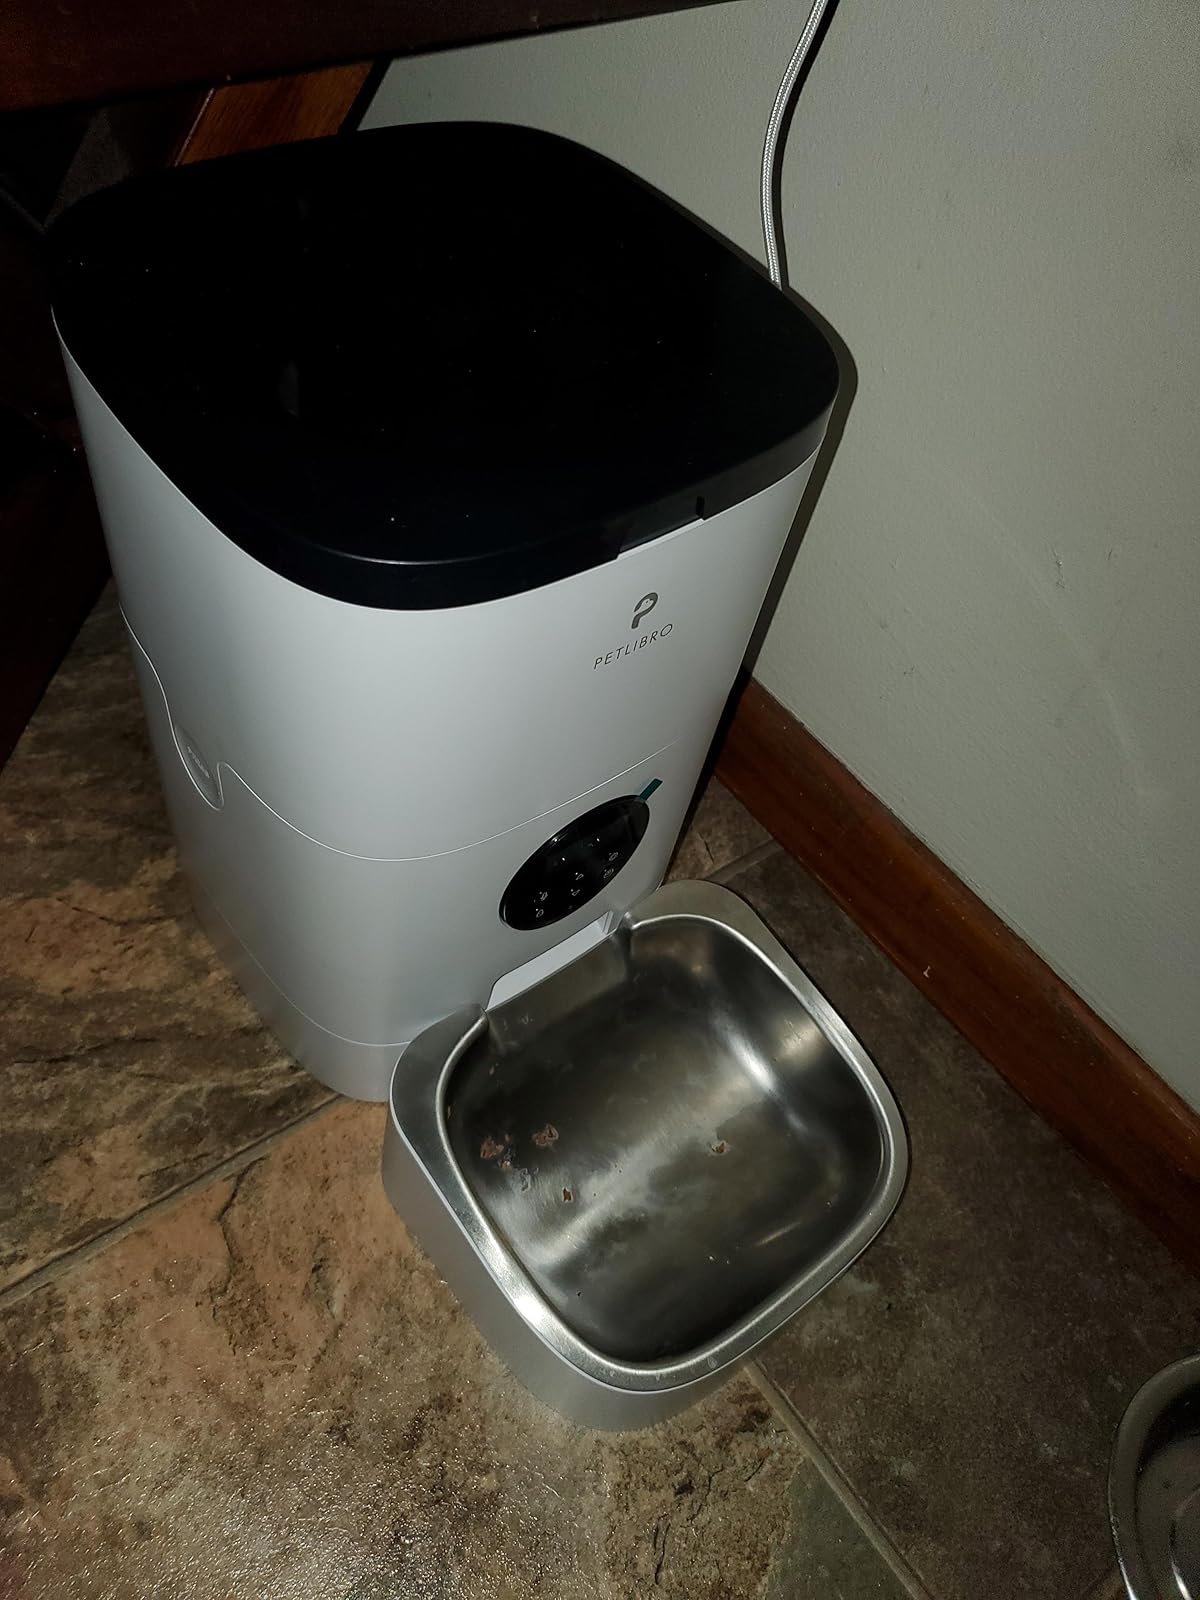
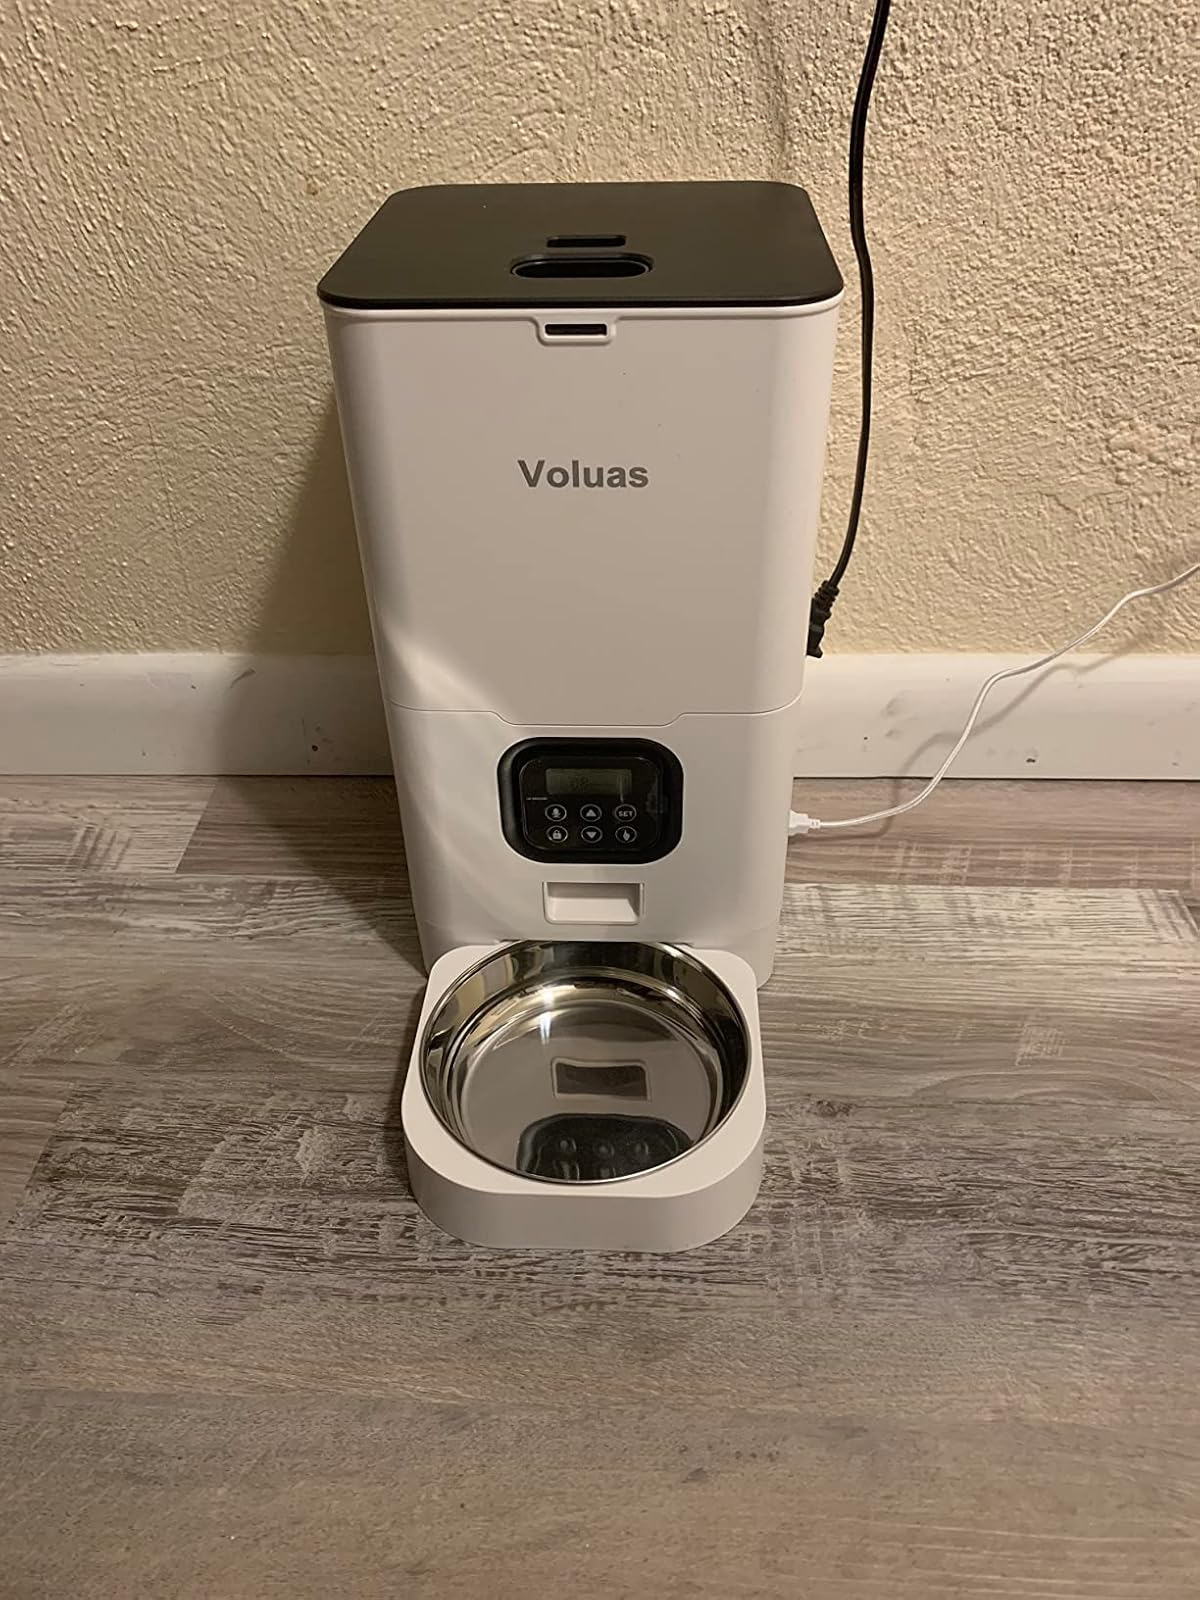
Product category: items_feeder
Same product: no